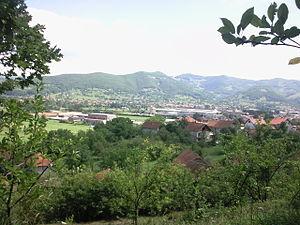
Nedakusi est un village du nord du Monténégro, dans la municipalité de Bijelo Polje.